Bagore Ki Haveli

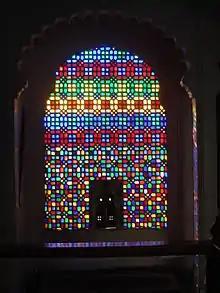
Glass window at Bagore-ki-Haveli

To provide the same royal look, experts and members of the royal family were consulted. The Haveli was restored primarily using local and traditional skills and materials including lakhori bricks and lime mortar. Several murals done in araish in the 18th and 19th century were uncovered, and many doors, windows and perforated screens were repaired or replaced.